Bramble (cocktail)

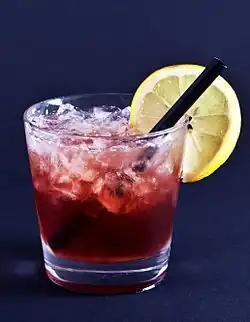

The Bramble is a cocktail created by Dick Bradsell in 1980s London, England. Best described as a spring cocktail, the Bramble brings together dry gin, lemon juice, sugar syrup, crème de mûre, and crushed ice. Bradsell also suggests finishing off the cocktail with some fresh red fruits (such as blackberries, cranberries) and a slice of lemon.